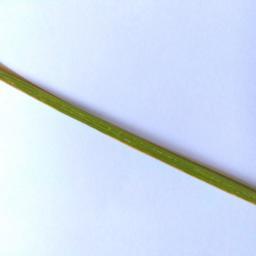
Label: Rice___Leaf_Blast